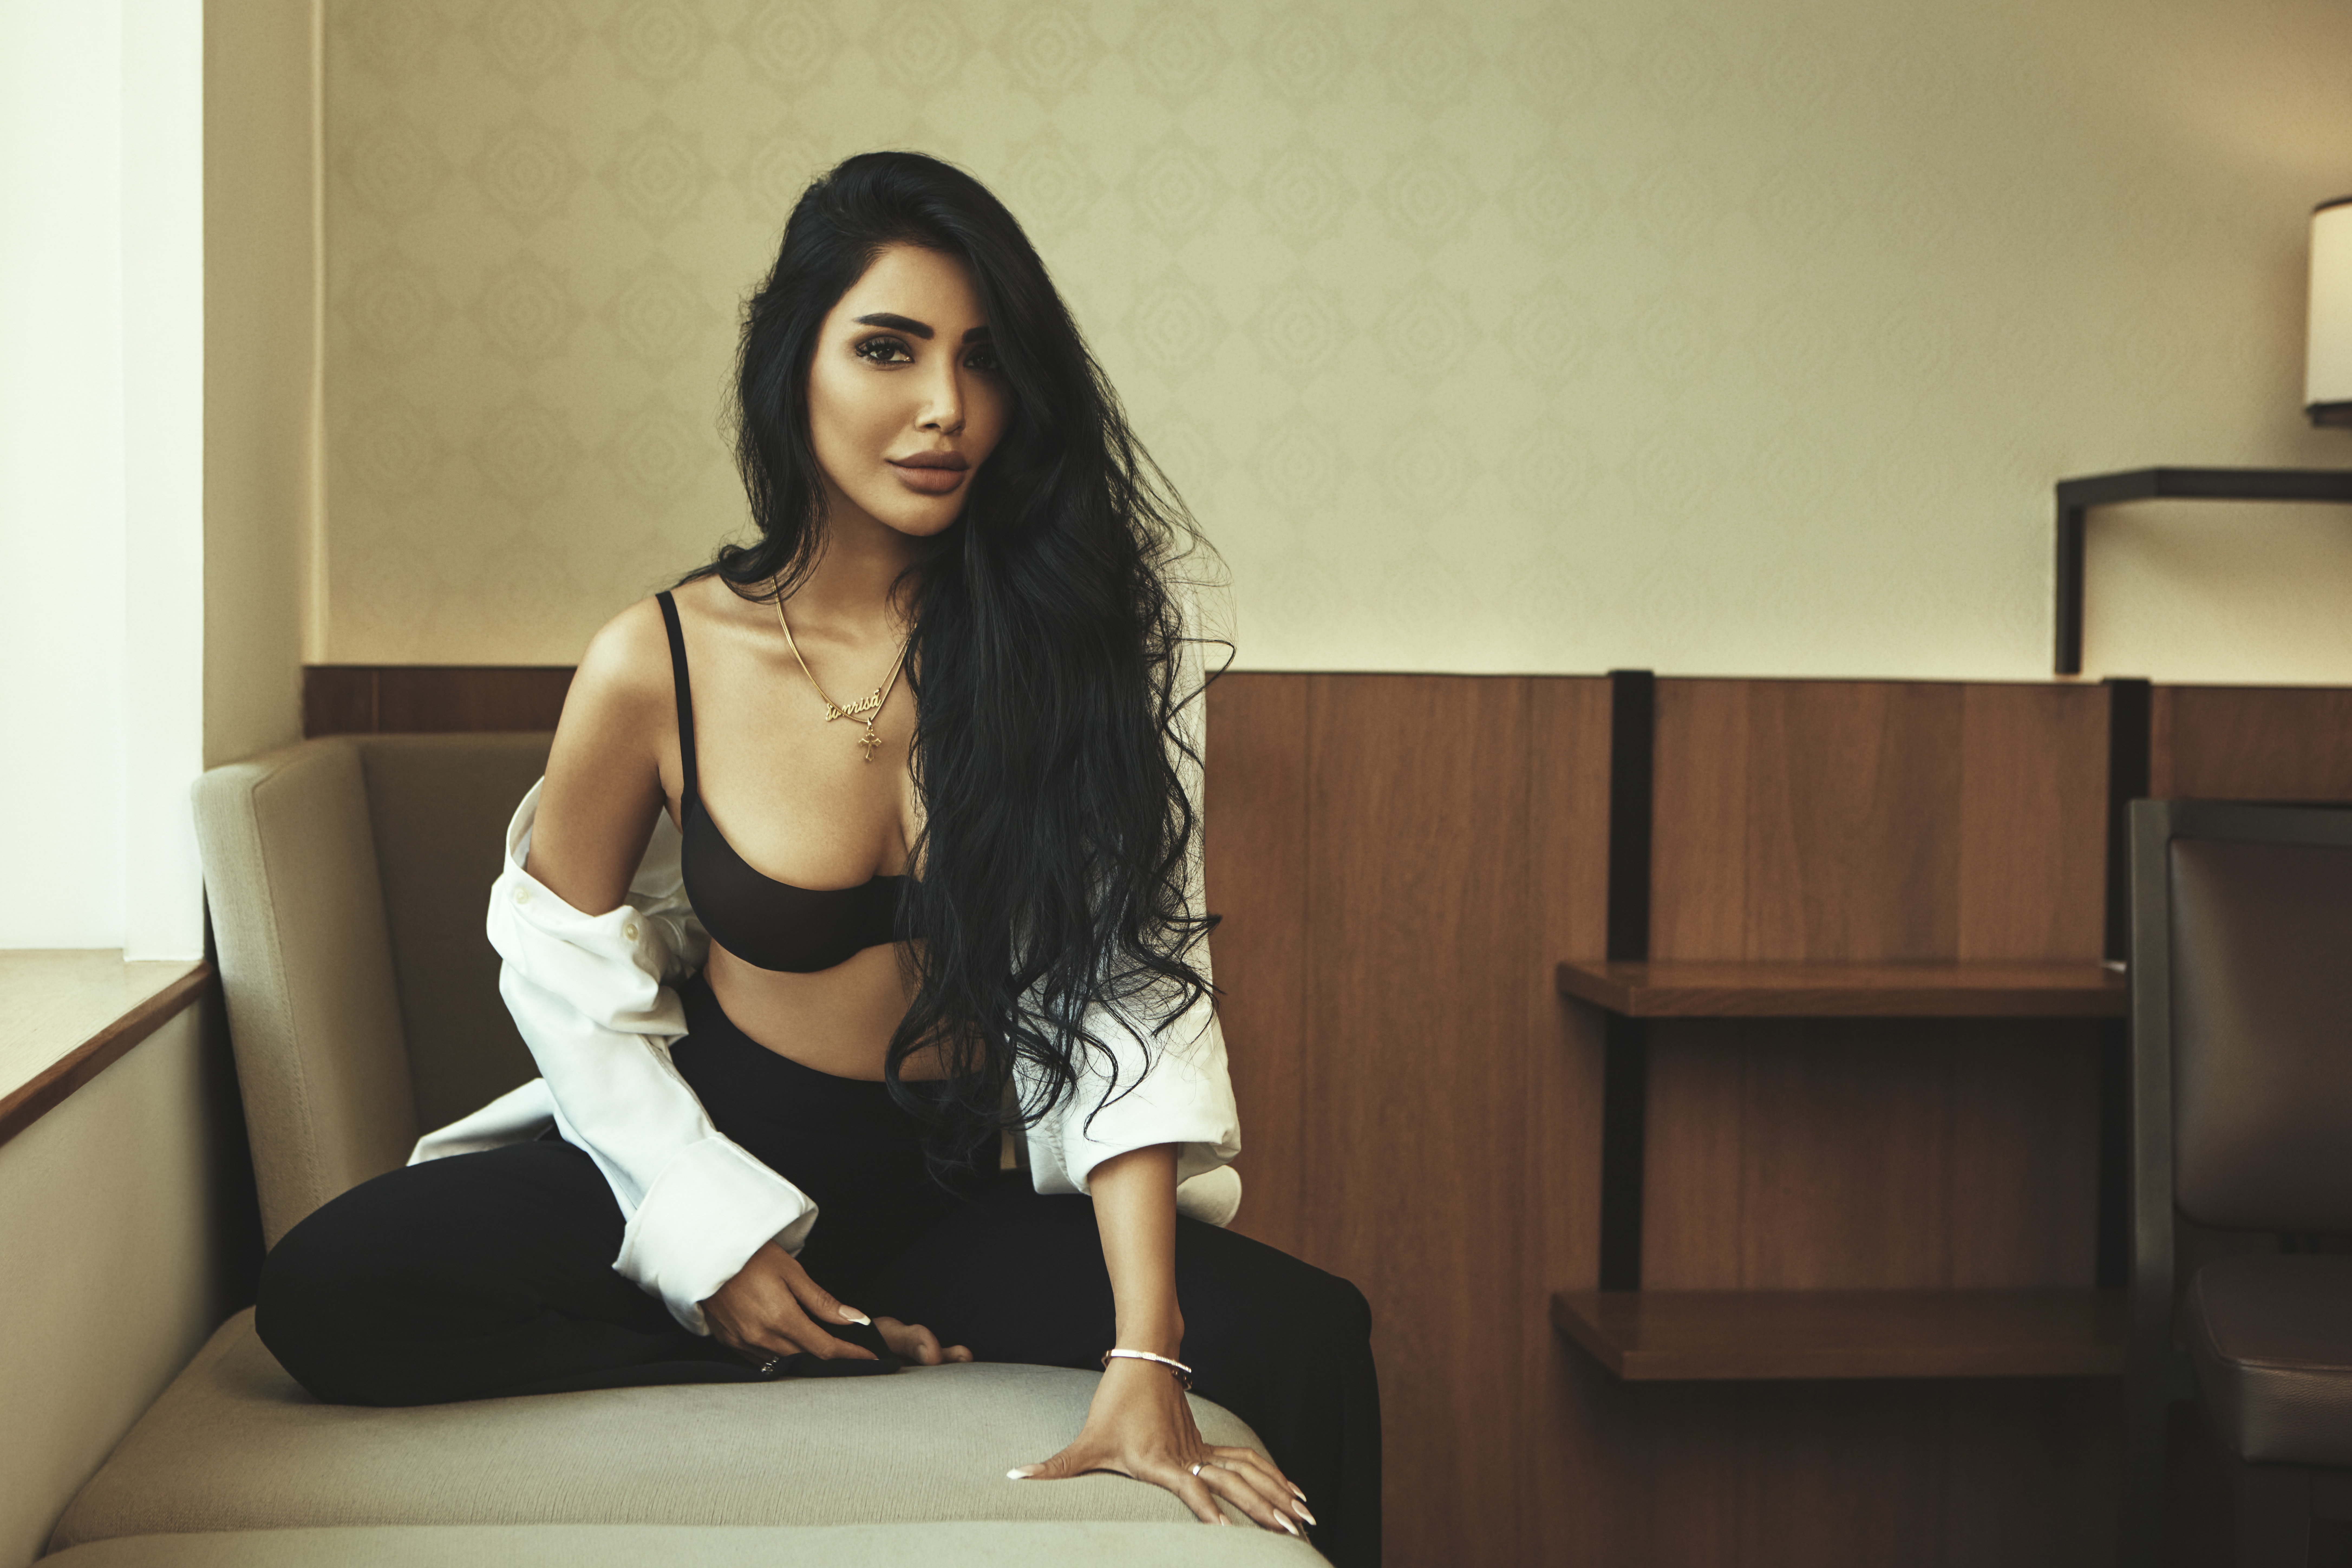
girl, beauty, furniture, comfort, flash photography, knee, waist, thigh, black hair, human leg, trunk, fashion design, long hair, abdomen, sitting, elbow, jewellery, brown hair, chair, layered hair, room, lamp, art model, lingerie, fashion model, chest, formal wear, necklace, employment, job, photo shoot